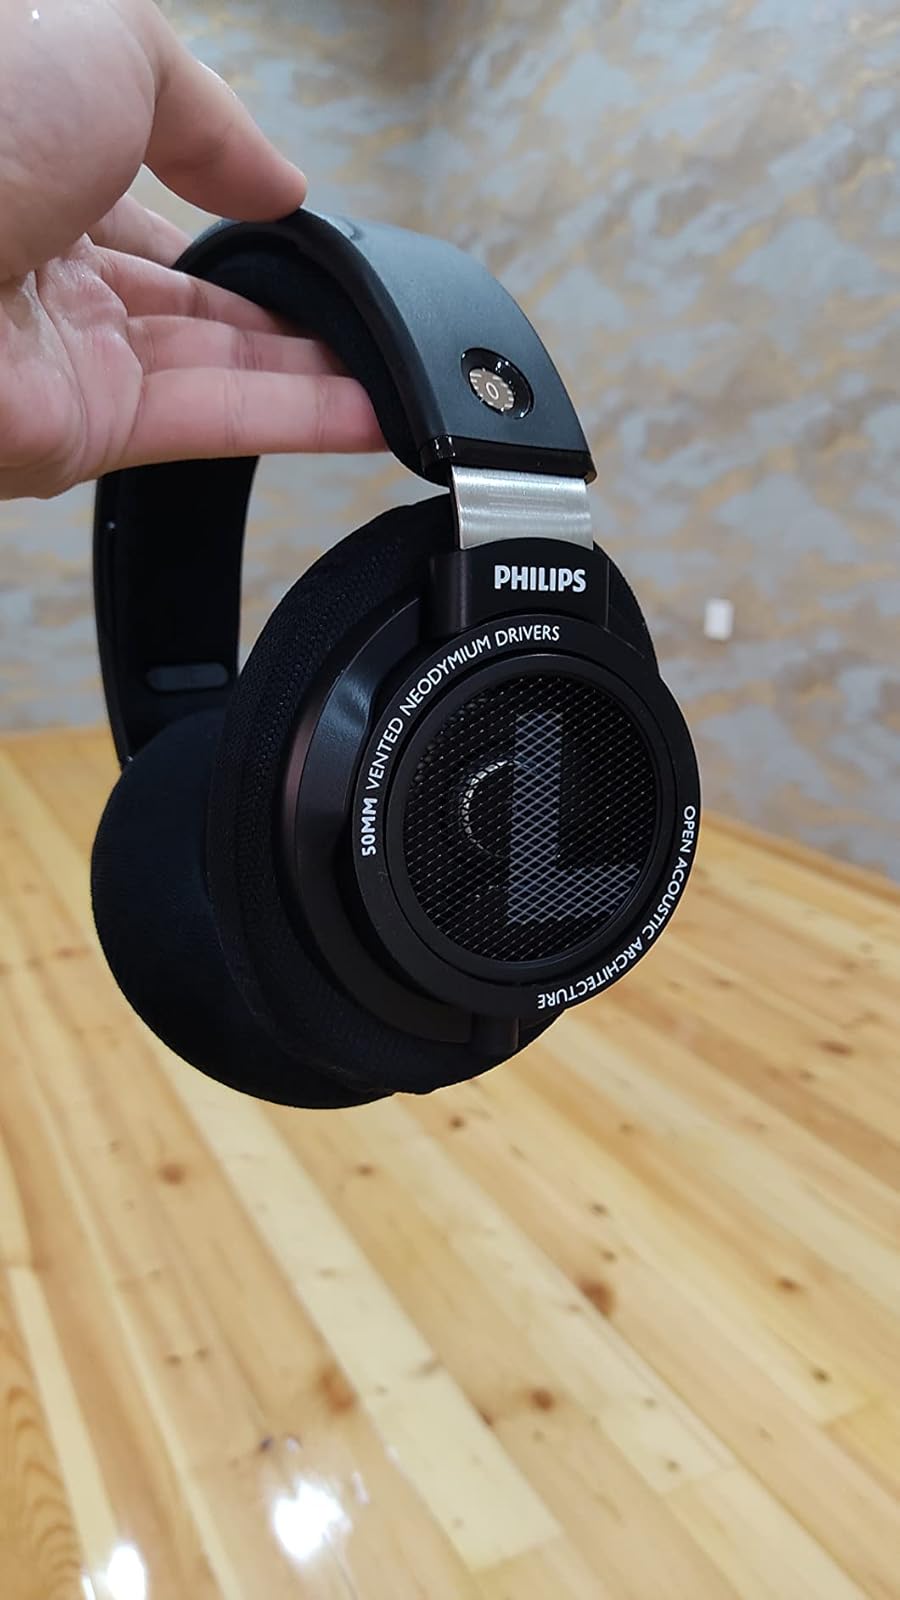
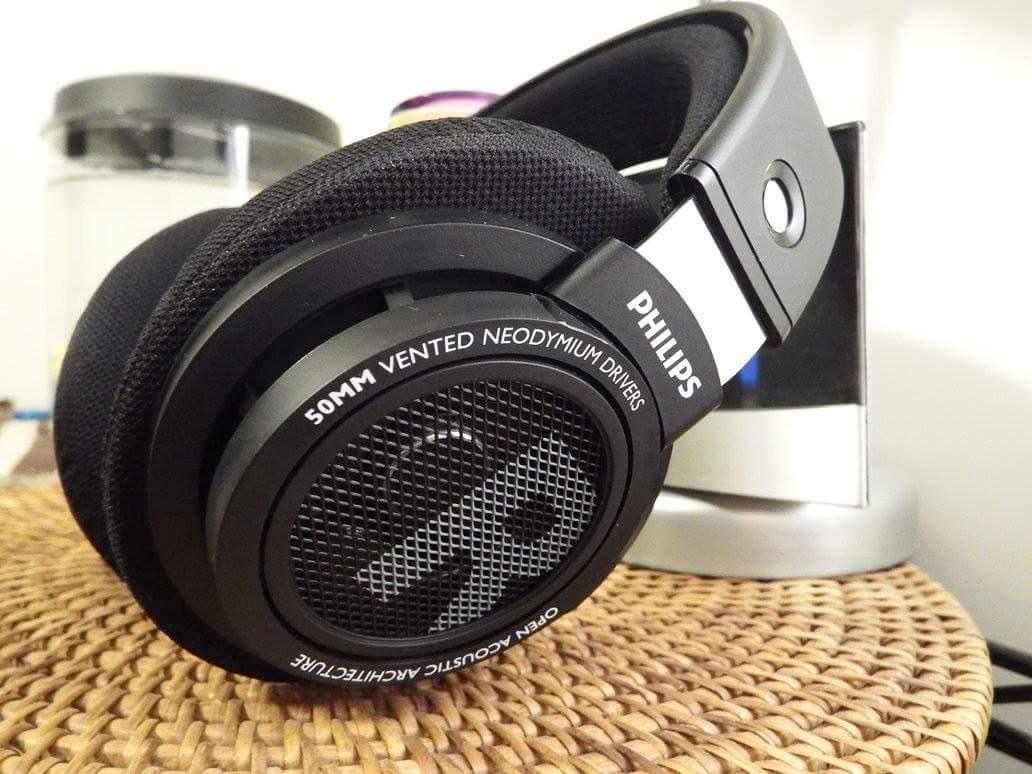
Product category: headphones
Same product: yes